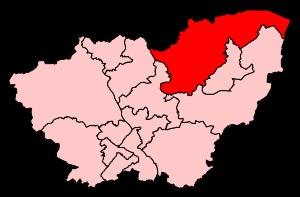
La circonscription de Doncaster North est une circonscription électorale anglaise située dans le South Yorkshire, et représentée à la Chambre des communes du Parlement britannique depuis 2005 par Ed Miliband, chef du Parti travailliste de 2010 à 2015.